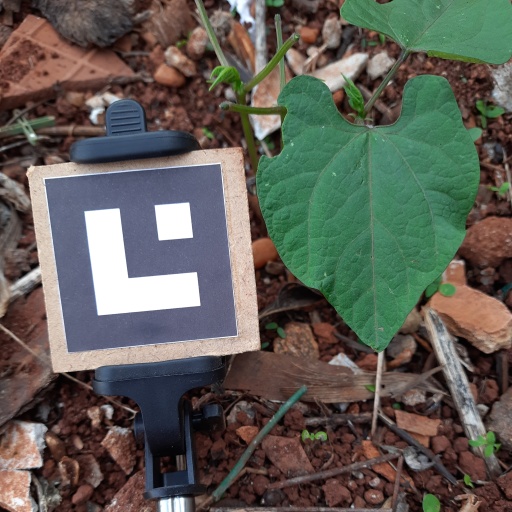
Observations: wavy surface, eating holes in the edge, under shade